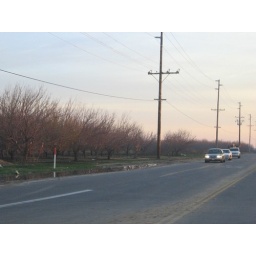
trees by my house